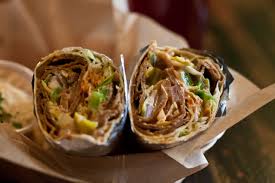
Yemek: kebap